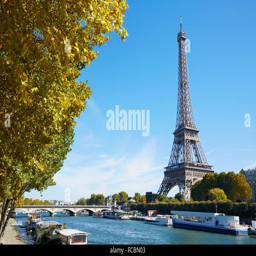
tower and river view with yellow autumn tree branches in a sunny day